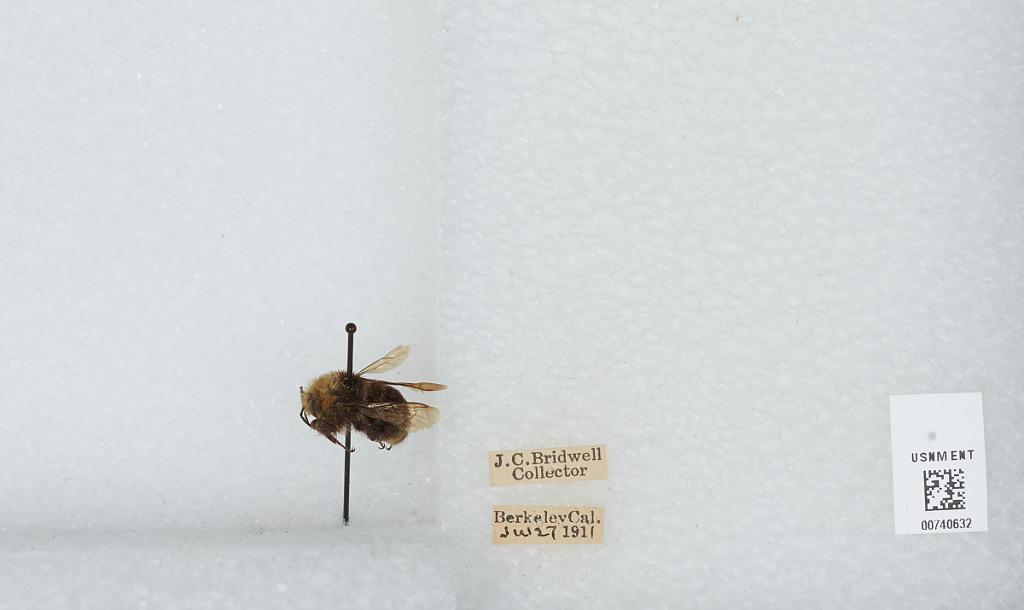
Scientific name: Bombus (Pyrobombus) vosnesenskii Radoszkowski
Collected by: J. Bridwell
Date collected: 1911-7-27
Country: United States
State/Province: California
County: Alameda
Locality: Berkeley
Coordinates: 37.8717, -122.273